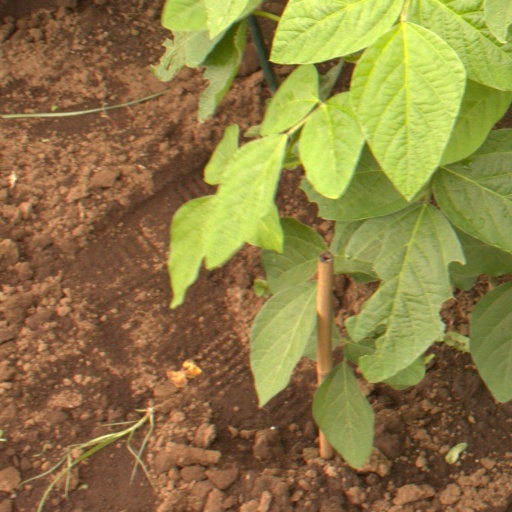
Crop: soybean